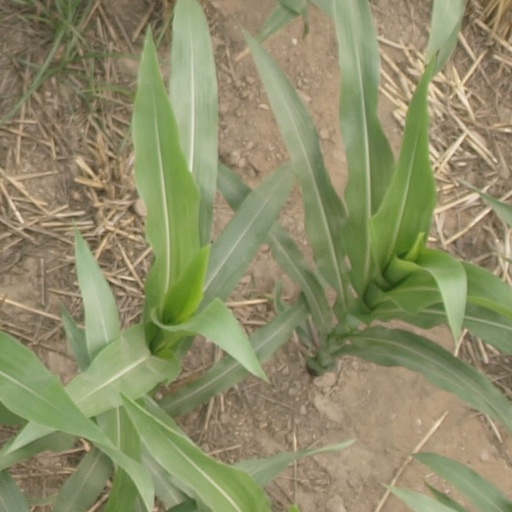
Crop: maize; corn